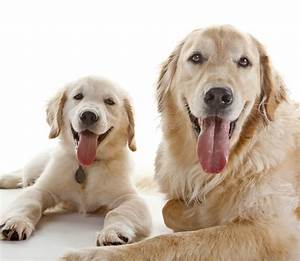
Label: dog